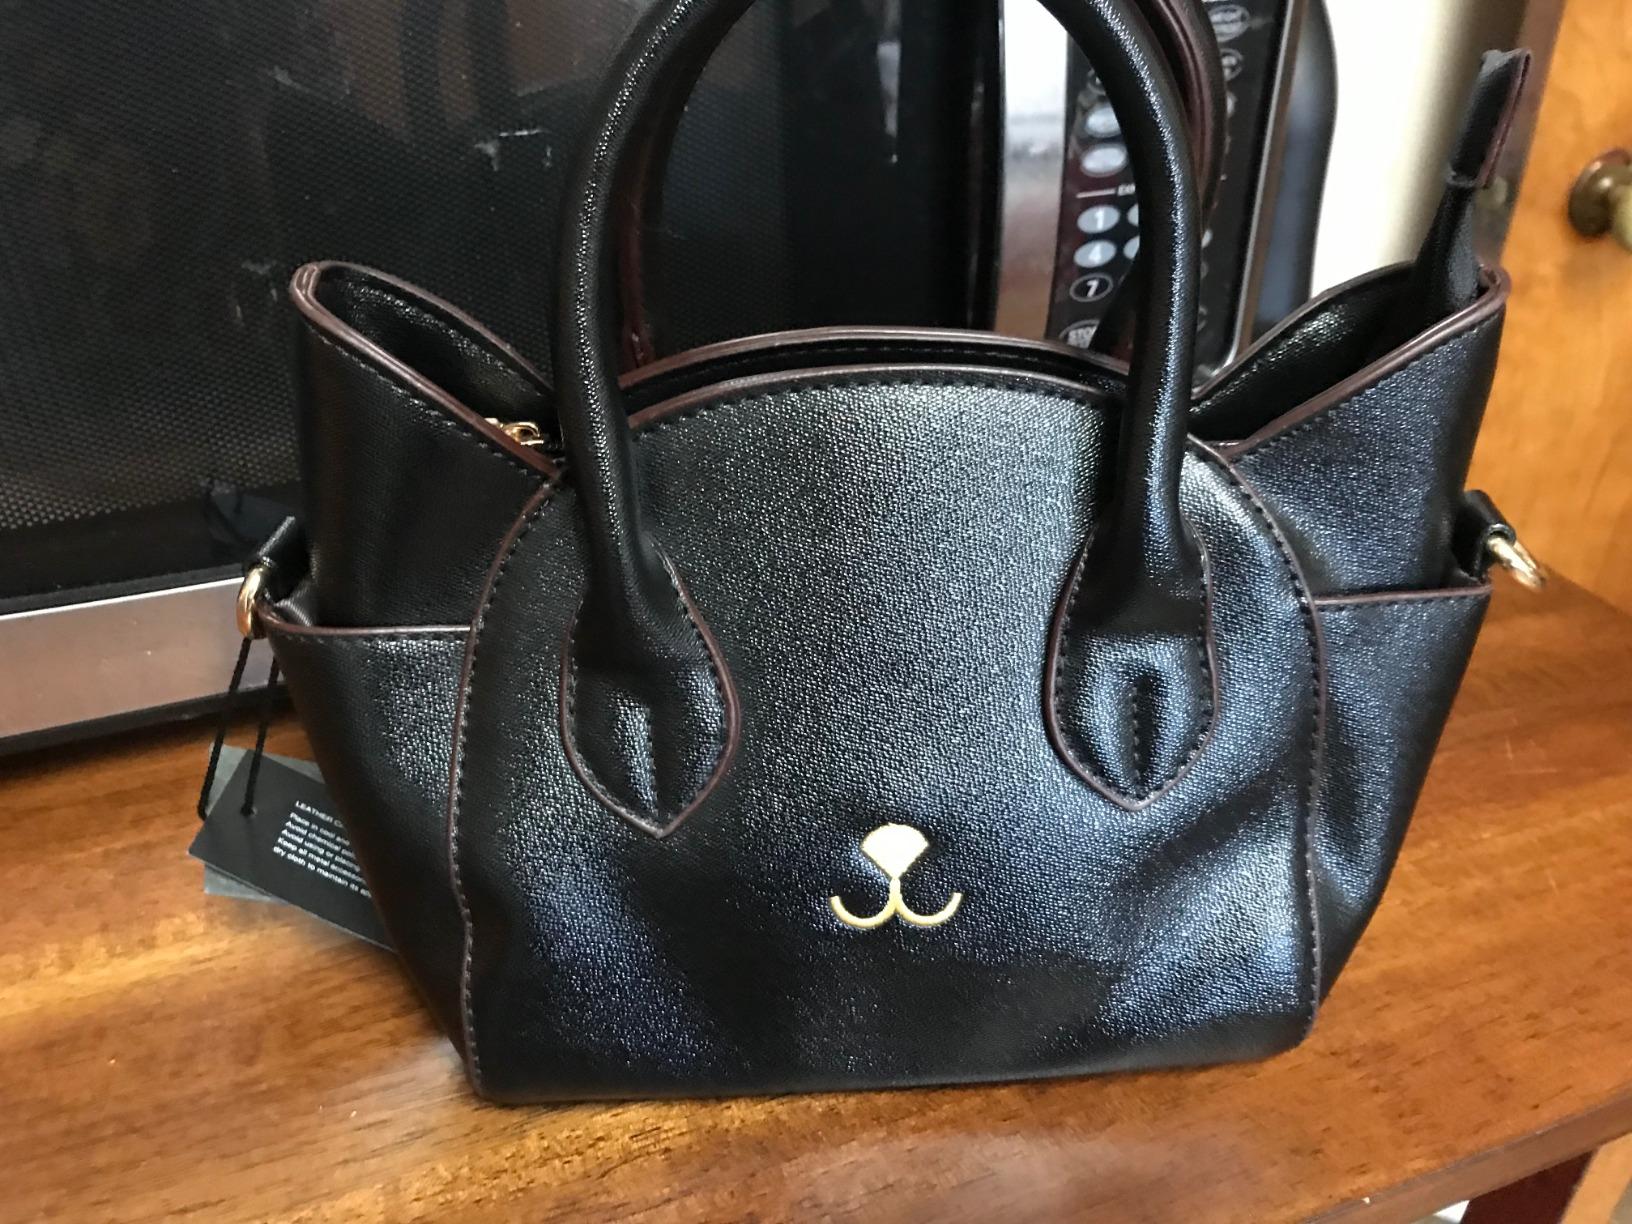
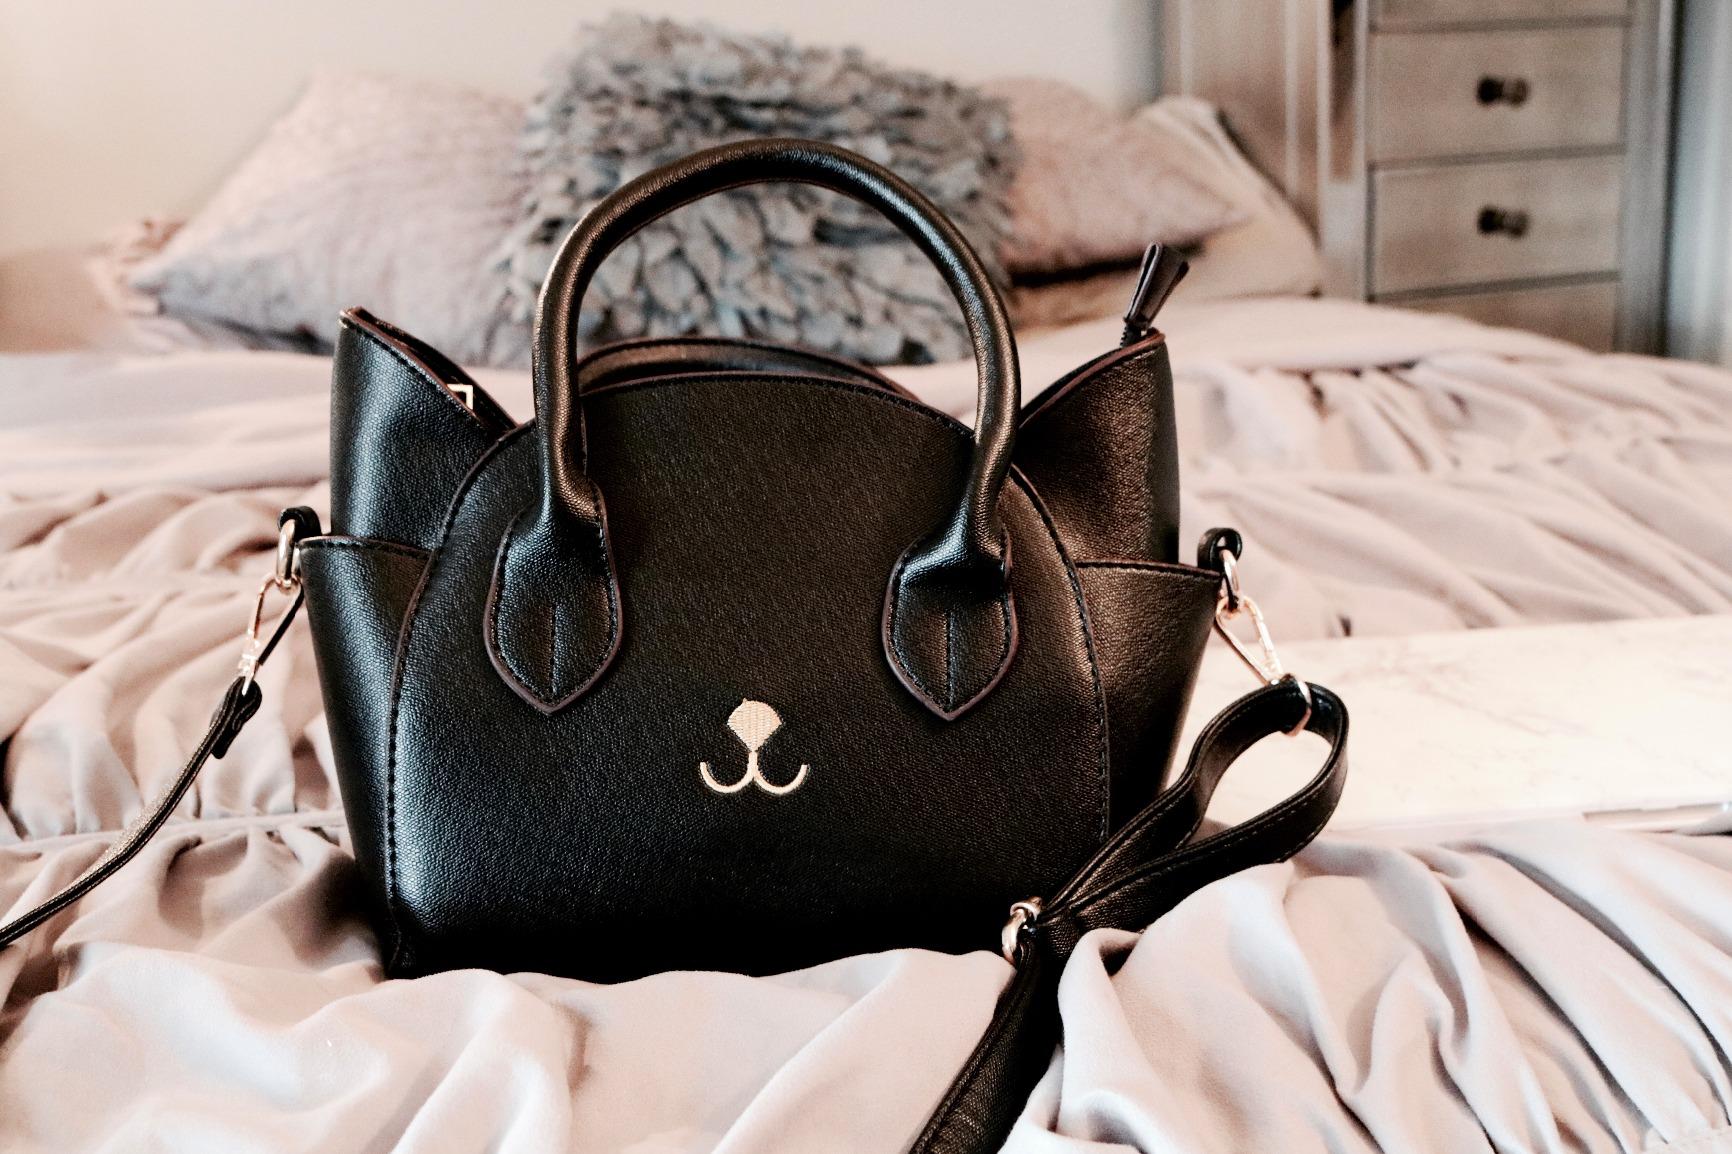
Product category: accessories_handbag
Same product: yes